The Flowers of Evil (manga)

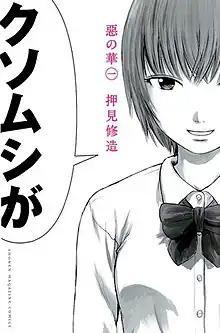
First "tankōbon" volume cover, featuring Sawa Nakamura

is a Japanese manga series written and illustrated by Shūzō Oshimi. It was serialized in Kodansha's "Bessatsu Shōnen Magazine" between September 2009 and May 2014. The story follows a middle school student named Takao Kasuga who's forced into a "contract" by fellow student Sawa Nakamura, after being caught stealing the gym clothes of his crush Nanako Saeki, and the series of events afterwards that follow these three characters. The title of the manga comes from Charles Baudelaire's "Les Fleurs du mal".